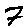
Label: 7